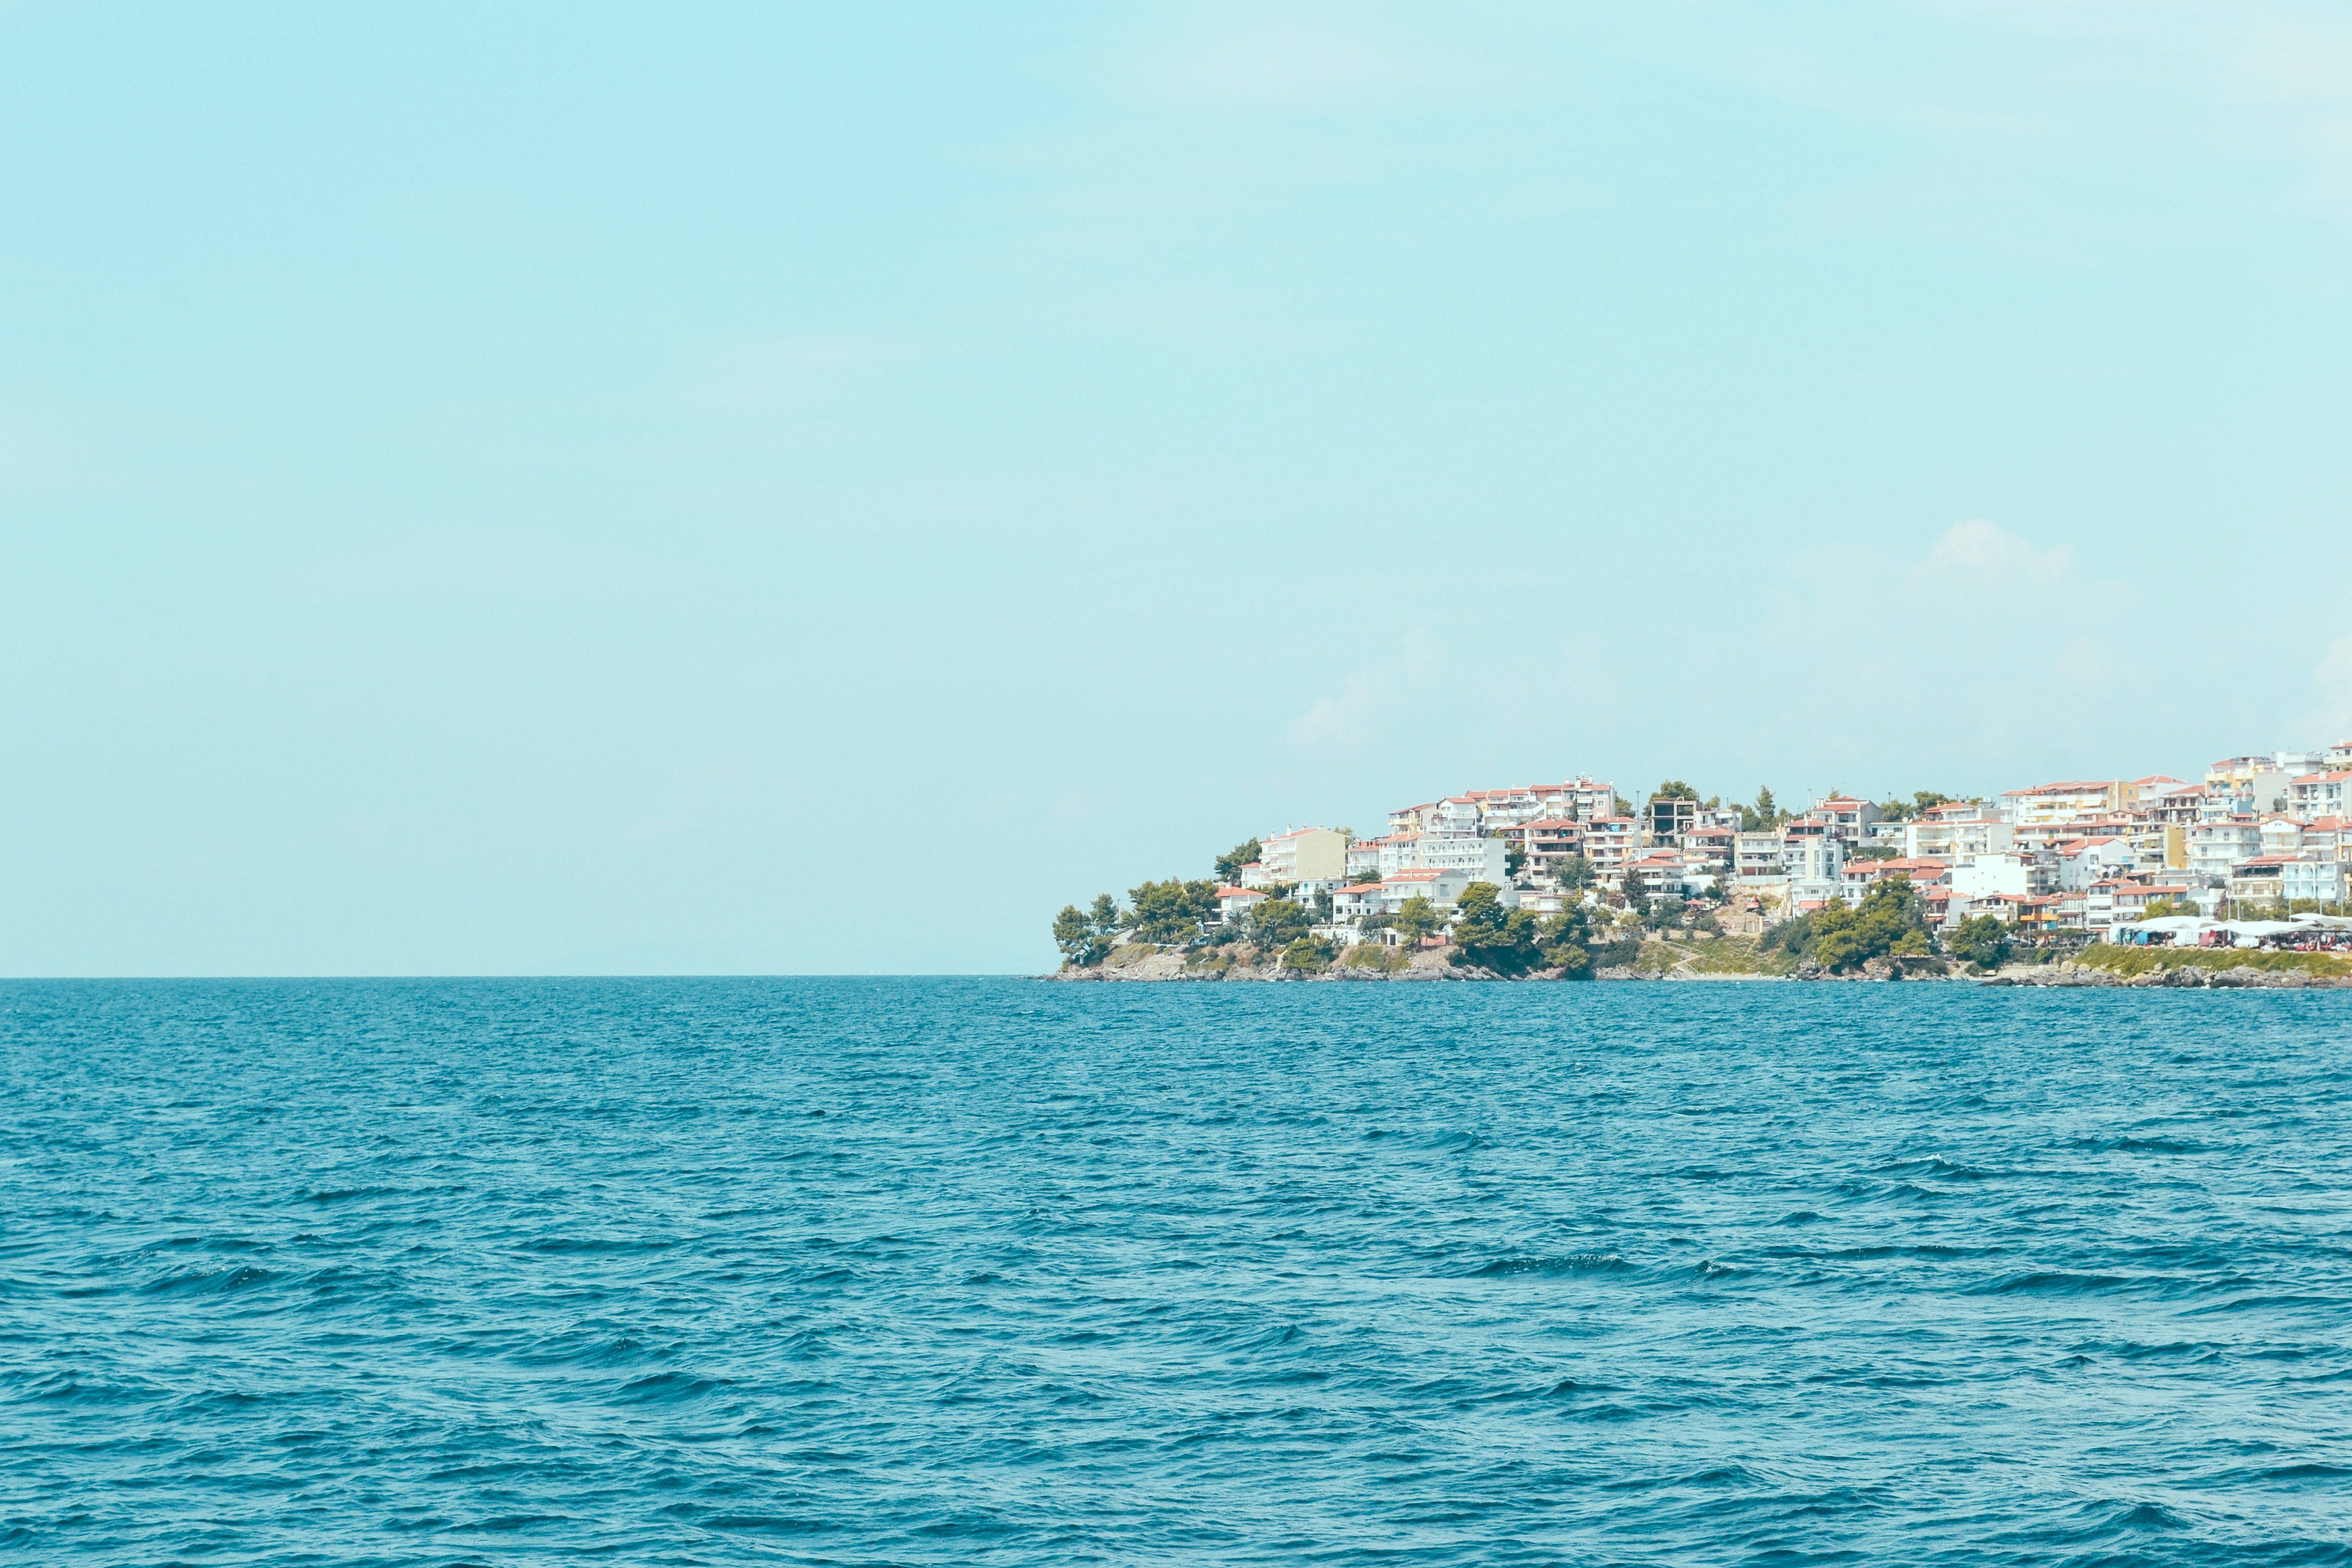
beach, landscape, sea, coast, ocean, horizon, sky, shore, cityscape, vacation, coastline, seaside, vehicle, tropical, seascape, bay, ocean view, luxury, houses, caribbean, cape, islet